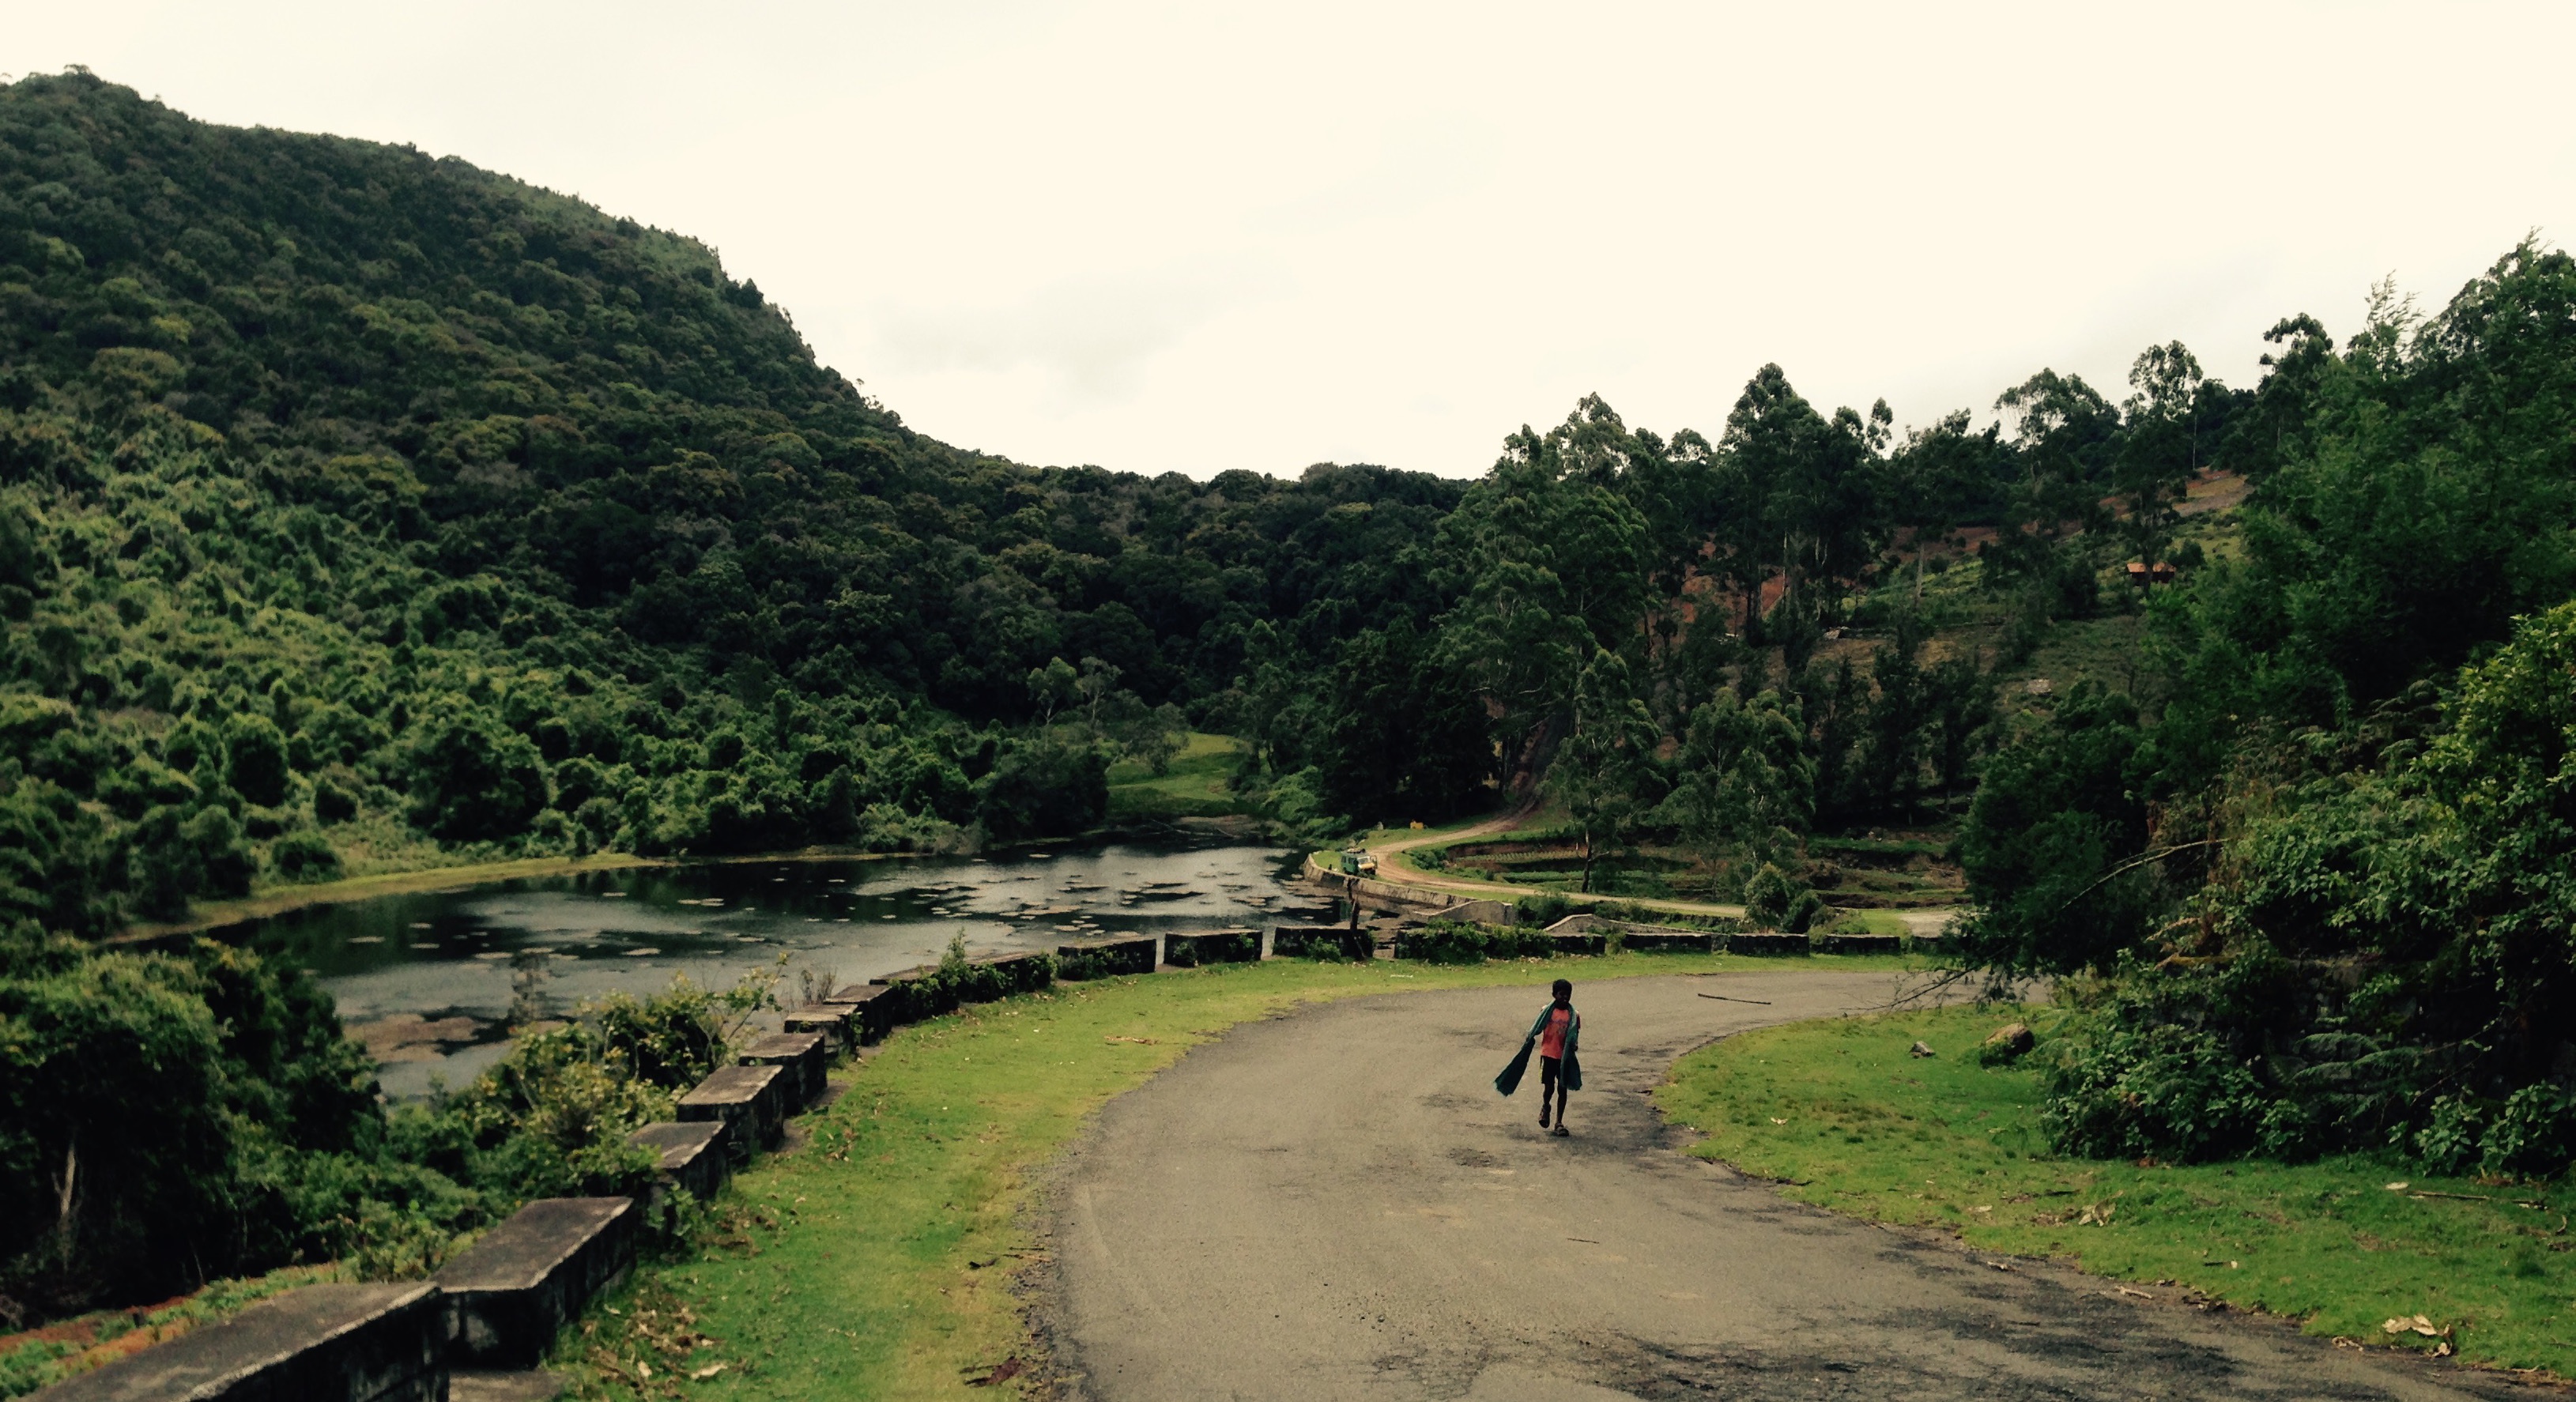
landscape, mountain, field, hill, river, valley, village, jungle, soil, reservoir, rural area